Bernard Sévigny

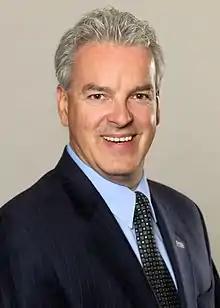
Bernard Sevigny

Bernard Sévigny (born December 18, 1961) is a Canadian politician, who was mayor of Sherbrooke, Quebec from 2009 to 2017.